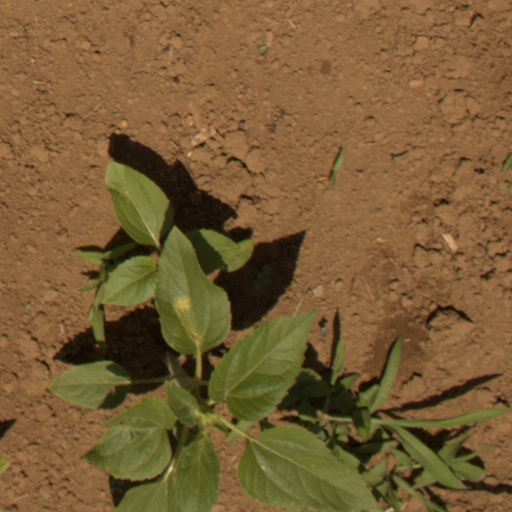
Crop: Jerusalem artichoke